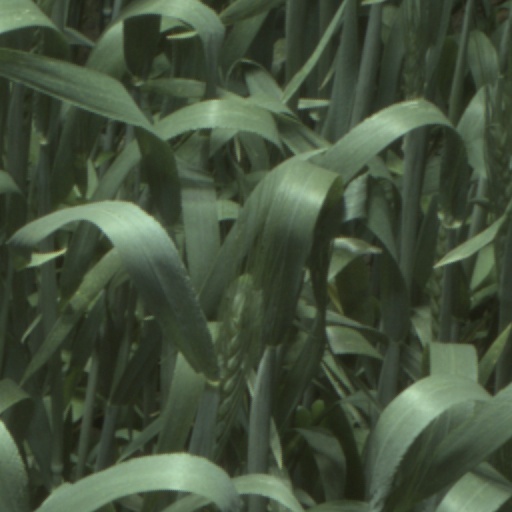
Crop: wheat